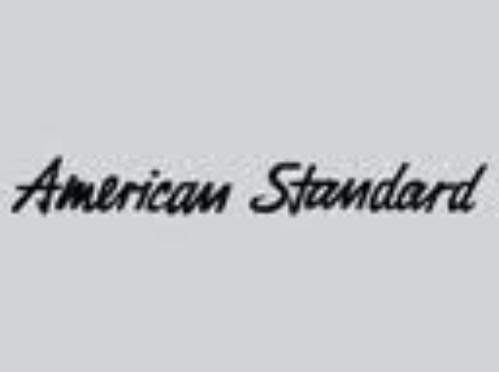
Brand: American Standard
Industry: Necessities